Tondibia

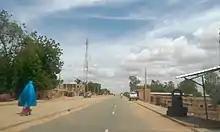
Main road in Tondibia (2018).

Tondibia is a village in Niger, north west of Niamey. At the 2012 census, it had 2,539 inhabitants.